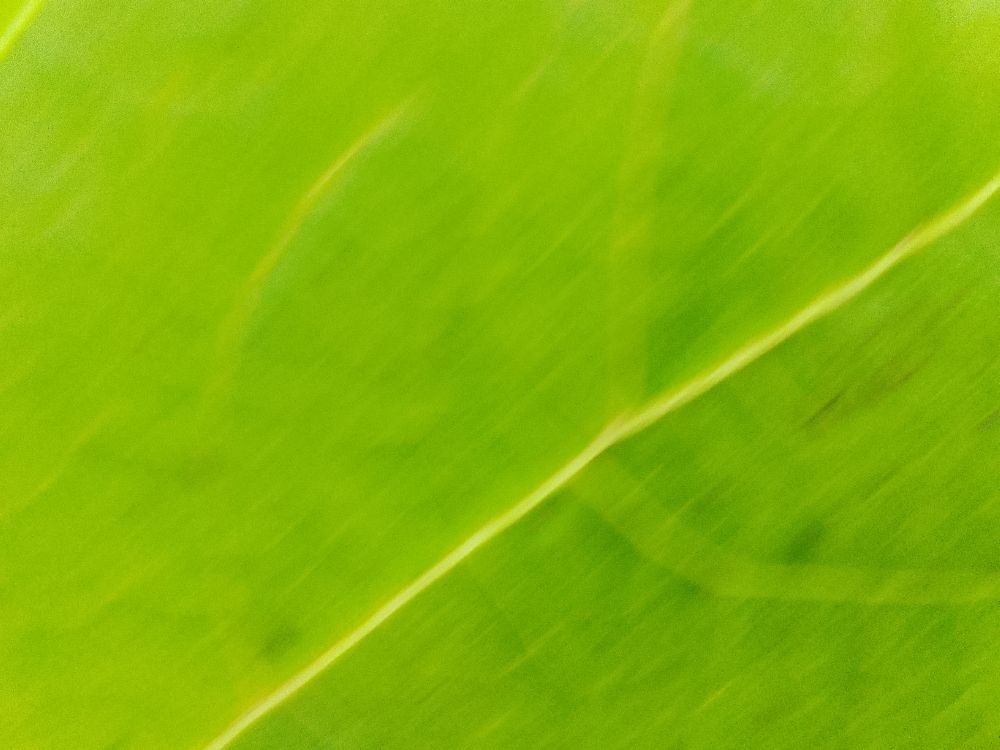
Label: healthy